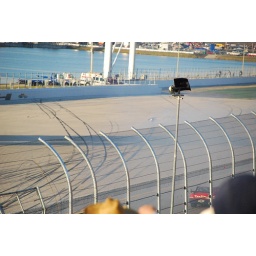
Uh oh, someone's running off the track in a cloud of smoke!